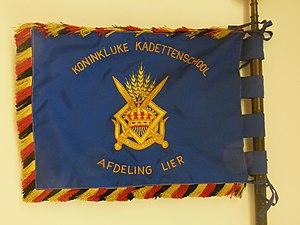
L'École Royale des Cadets était un institut de formation de l'armée belge. Jusqu'en 1991, l'école dispensait une formation générale et académique du niveau de l'enseignement secondaire dans une sphère militaire en vue de préparer les examens d'entrée à l'École Royale Militaire. Bien que l’enseignement y soit organisé par l'armée, les diplômes étaient reconnus par le Ministère de l'Éducation.